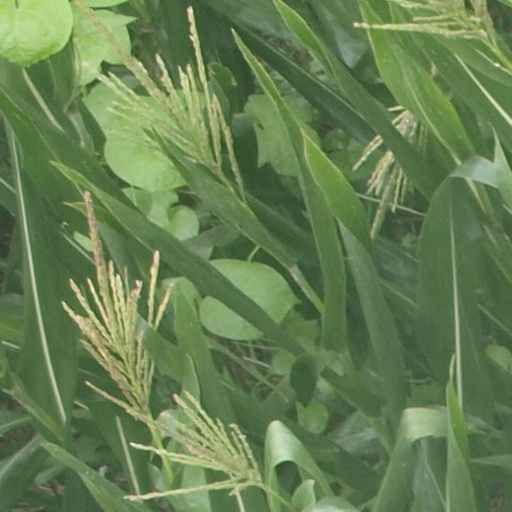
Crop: maize; corn